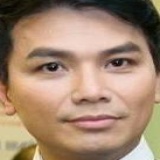
ca sĩ Mạnh Quỳnh